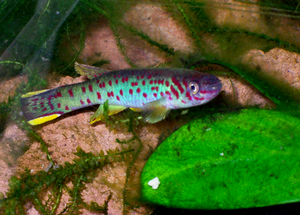
Les Cyprinodontiformes forment un ordre de poissons à nageoires rayonnées, composé principalement de petits poissons d'eau douce. Ils sont étroitement liés aux Atheriniformes et sont parfois confondus avec eux. Cet ordre contient beaucoup de poissons d'aquarium très populaires, tels que les killies et les Poeciliidés.